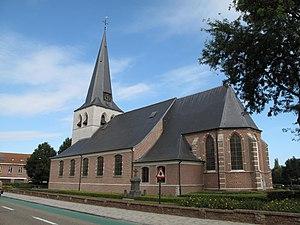
Cette page regroupe l'ensemble des monuments classés de la ville belge d'Olen.